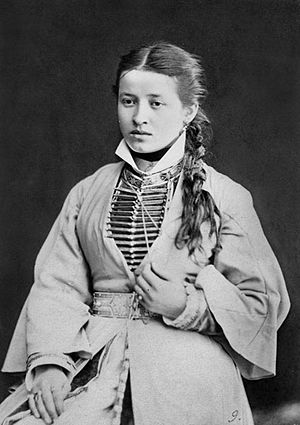
Ossetere
Ossetisk pige (fotografi fra 1883)
Ossetere er et folkeslag, der taler ossetisk, et østiransk sprog. De hører hjemme i Ossetien, en region i den nordlige del af Kaukasus. Størstedelen af osseterne bor i den russiske kaukasusrepublik Nordossetien og i den georgiske, men de facto uafhængige, region Sydossetien. Sydossetien har været involveret i en række konflikter med Georgien over regiones ønske om at lade sig indlemme i den Russiske føderation sammen med Nordossetien. Ossetere er etnisk relaterede til kurdere og Yaghnobiere, og det ossetiske sprog minder i høj grad om de kurdiske sprog og Yaghnobi.